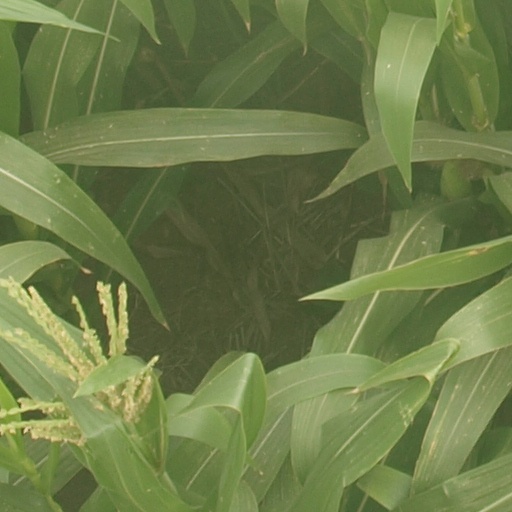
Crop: maize; corn